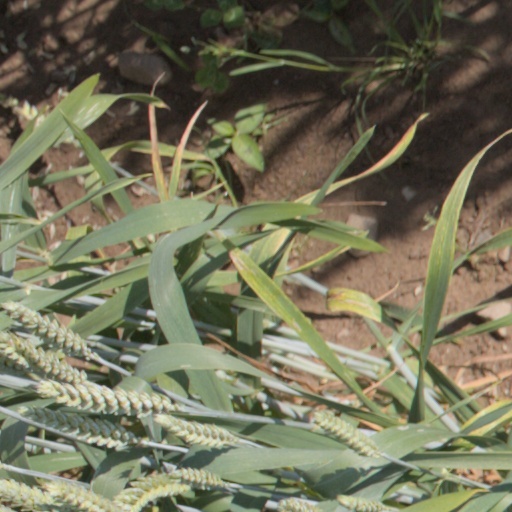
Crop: wheat